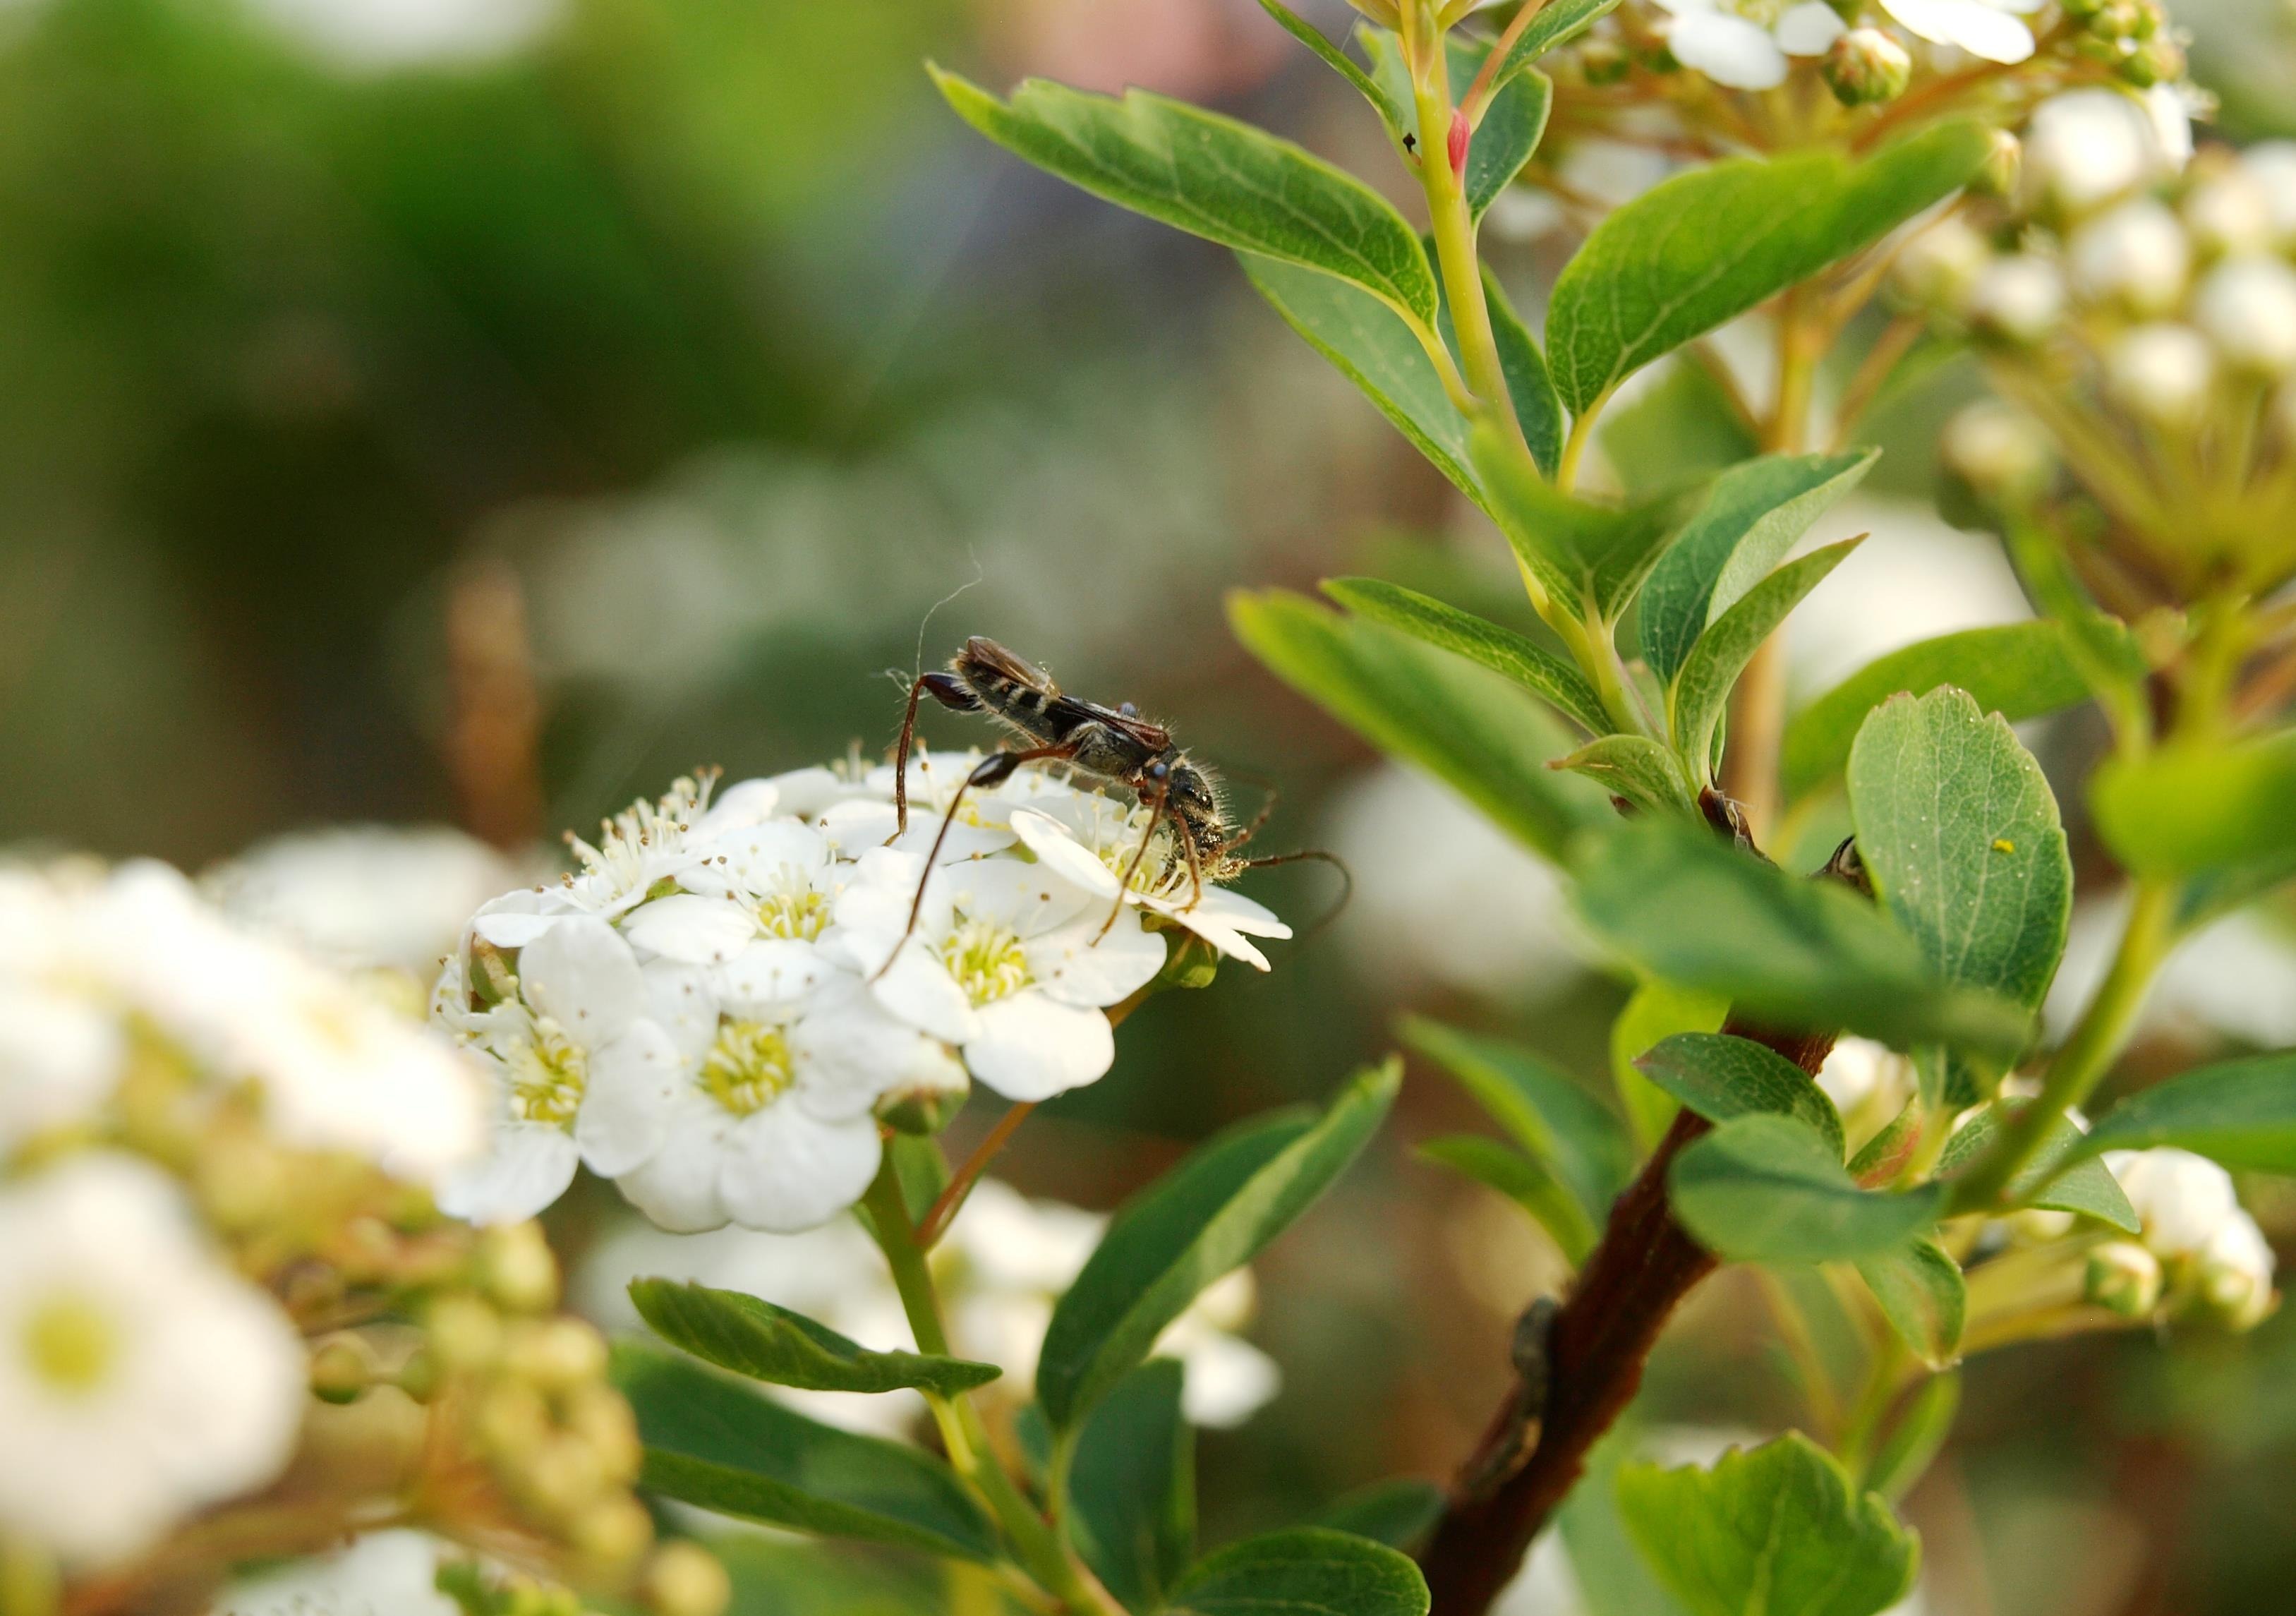
nature, branch, blossom, flower, wildlife, bush, insect, botany, flora, fauna, invertebrate, shrub, bee, ornamental shrub, nectar, macro photography, honey bee, panicle, bride spiere, membrane winged insect, panicle shrub